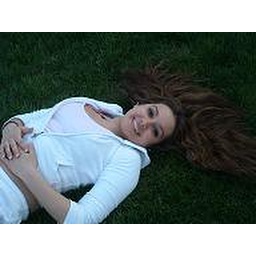
in the grass at the beach